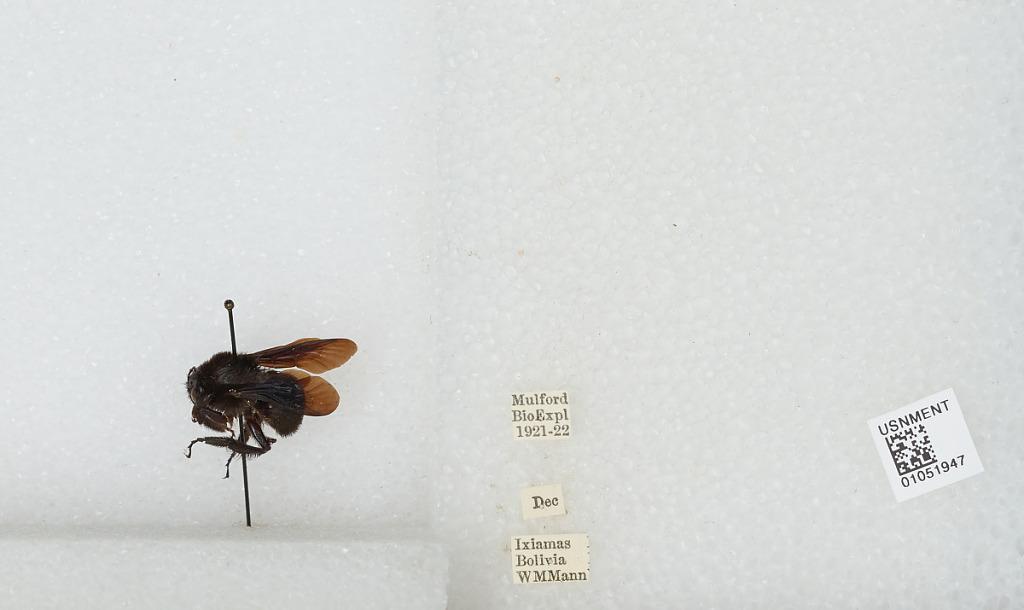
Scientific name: Bombus sp.
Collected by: W. Mann
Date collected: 1921-12-
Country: Bolivia
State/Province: La Paz
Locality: Ixiamas